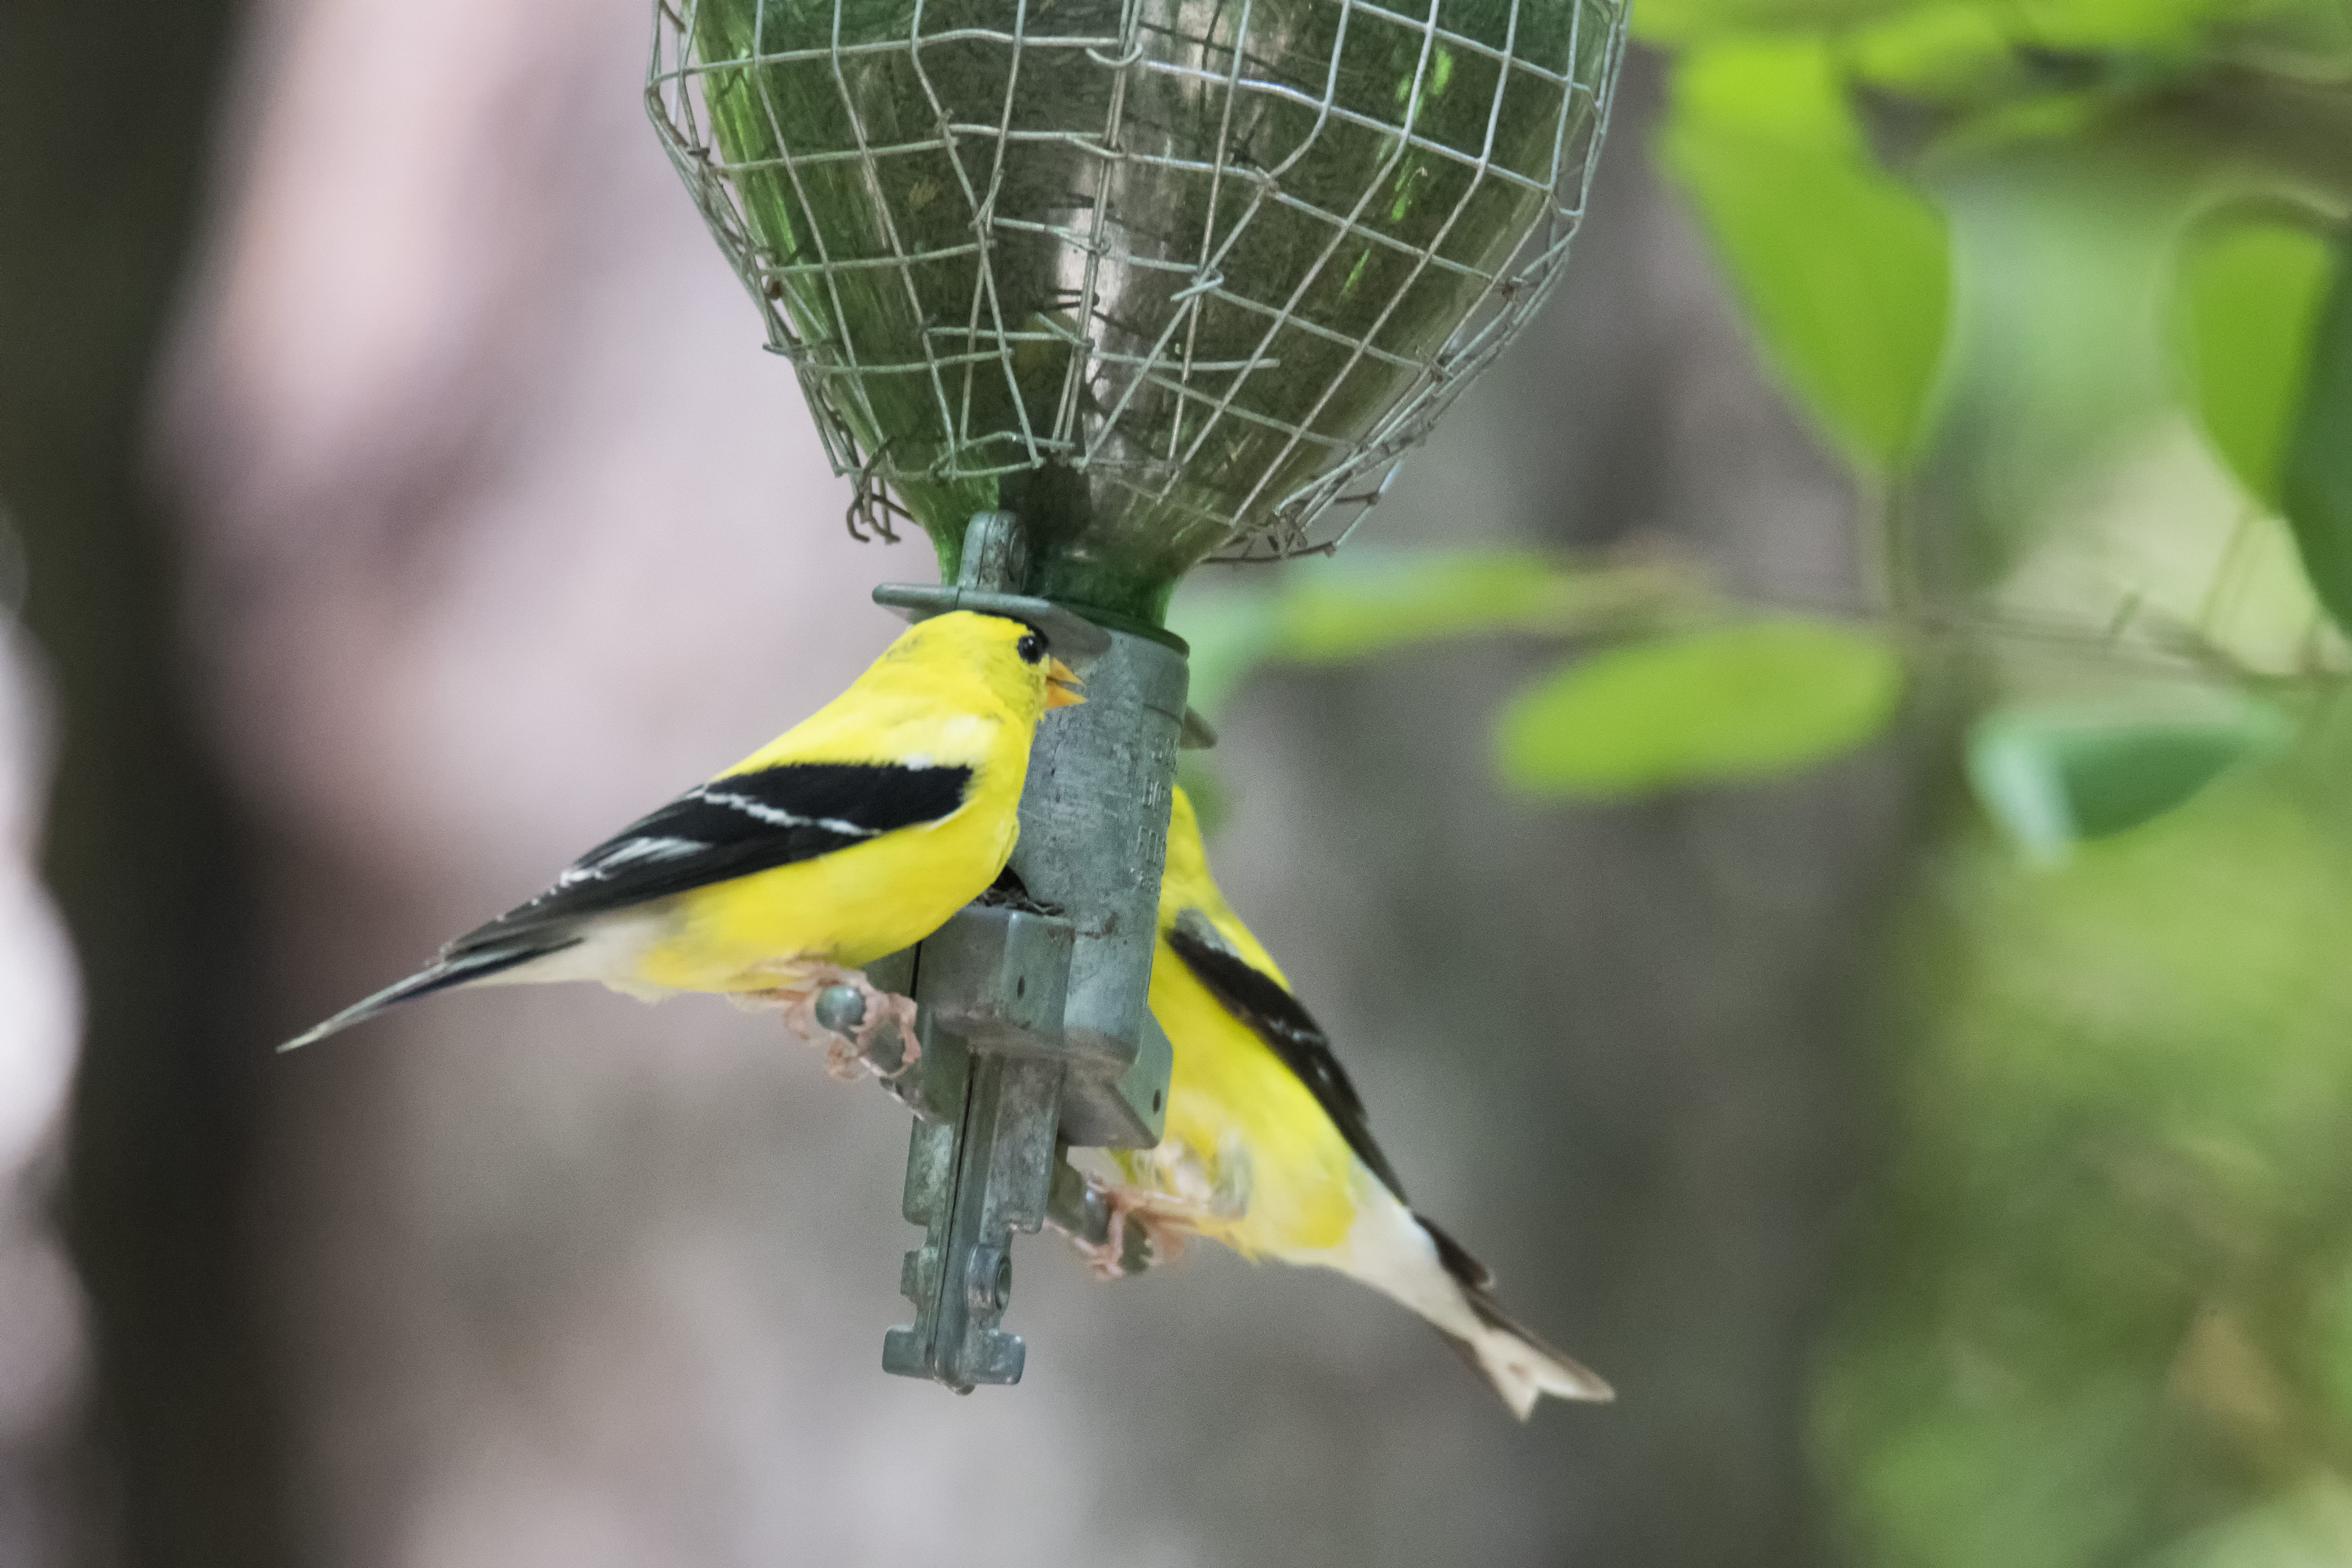
nature, branch, bird, wildlife, green, beak, fauna, american, canada, vertebrate, jaune, quebec, goldfinch, sherbrooke, oiseau, chardonneret, perching bird